Louis-Nicolas Bescherelle

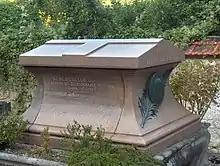
Bescherelle's grave at Valmondois.

Louis-Nicolas Bescherelle (10 June 1802 in Paris – 4 February 1883 in Paris) was a French lexicographer and grammarian.